Iron Virgin Jun

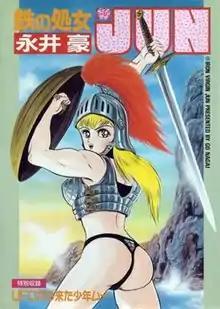
Cover of "Iron Virgin Jun" (1992 edition)

is a Japanese manga series created by Go Nagai in 1983. It was adapted into an original video animation (OVA) feature in 1992.